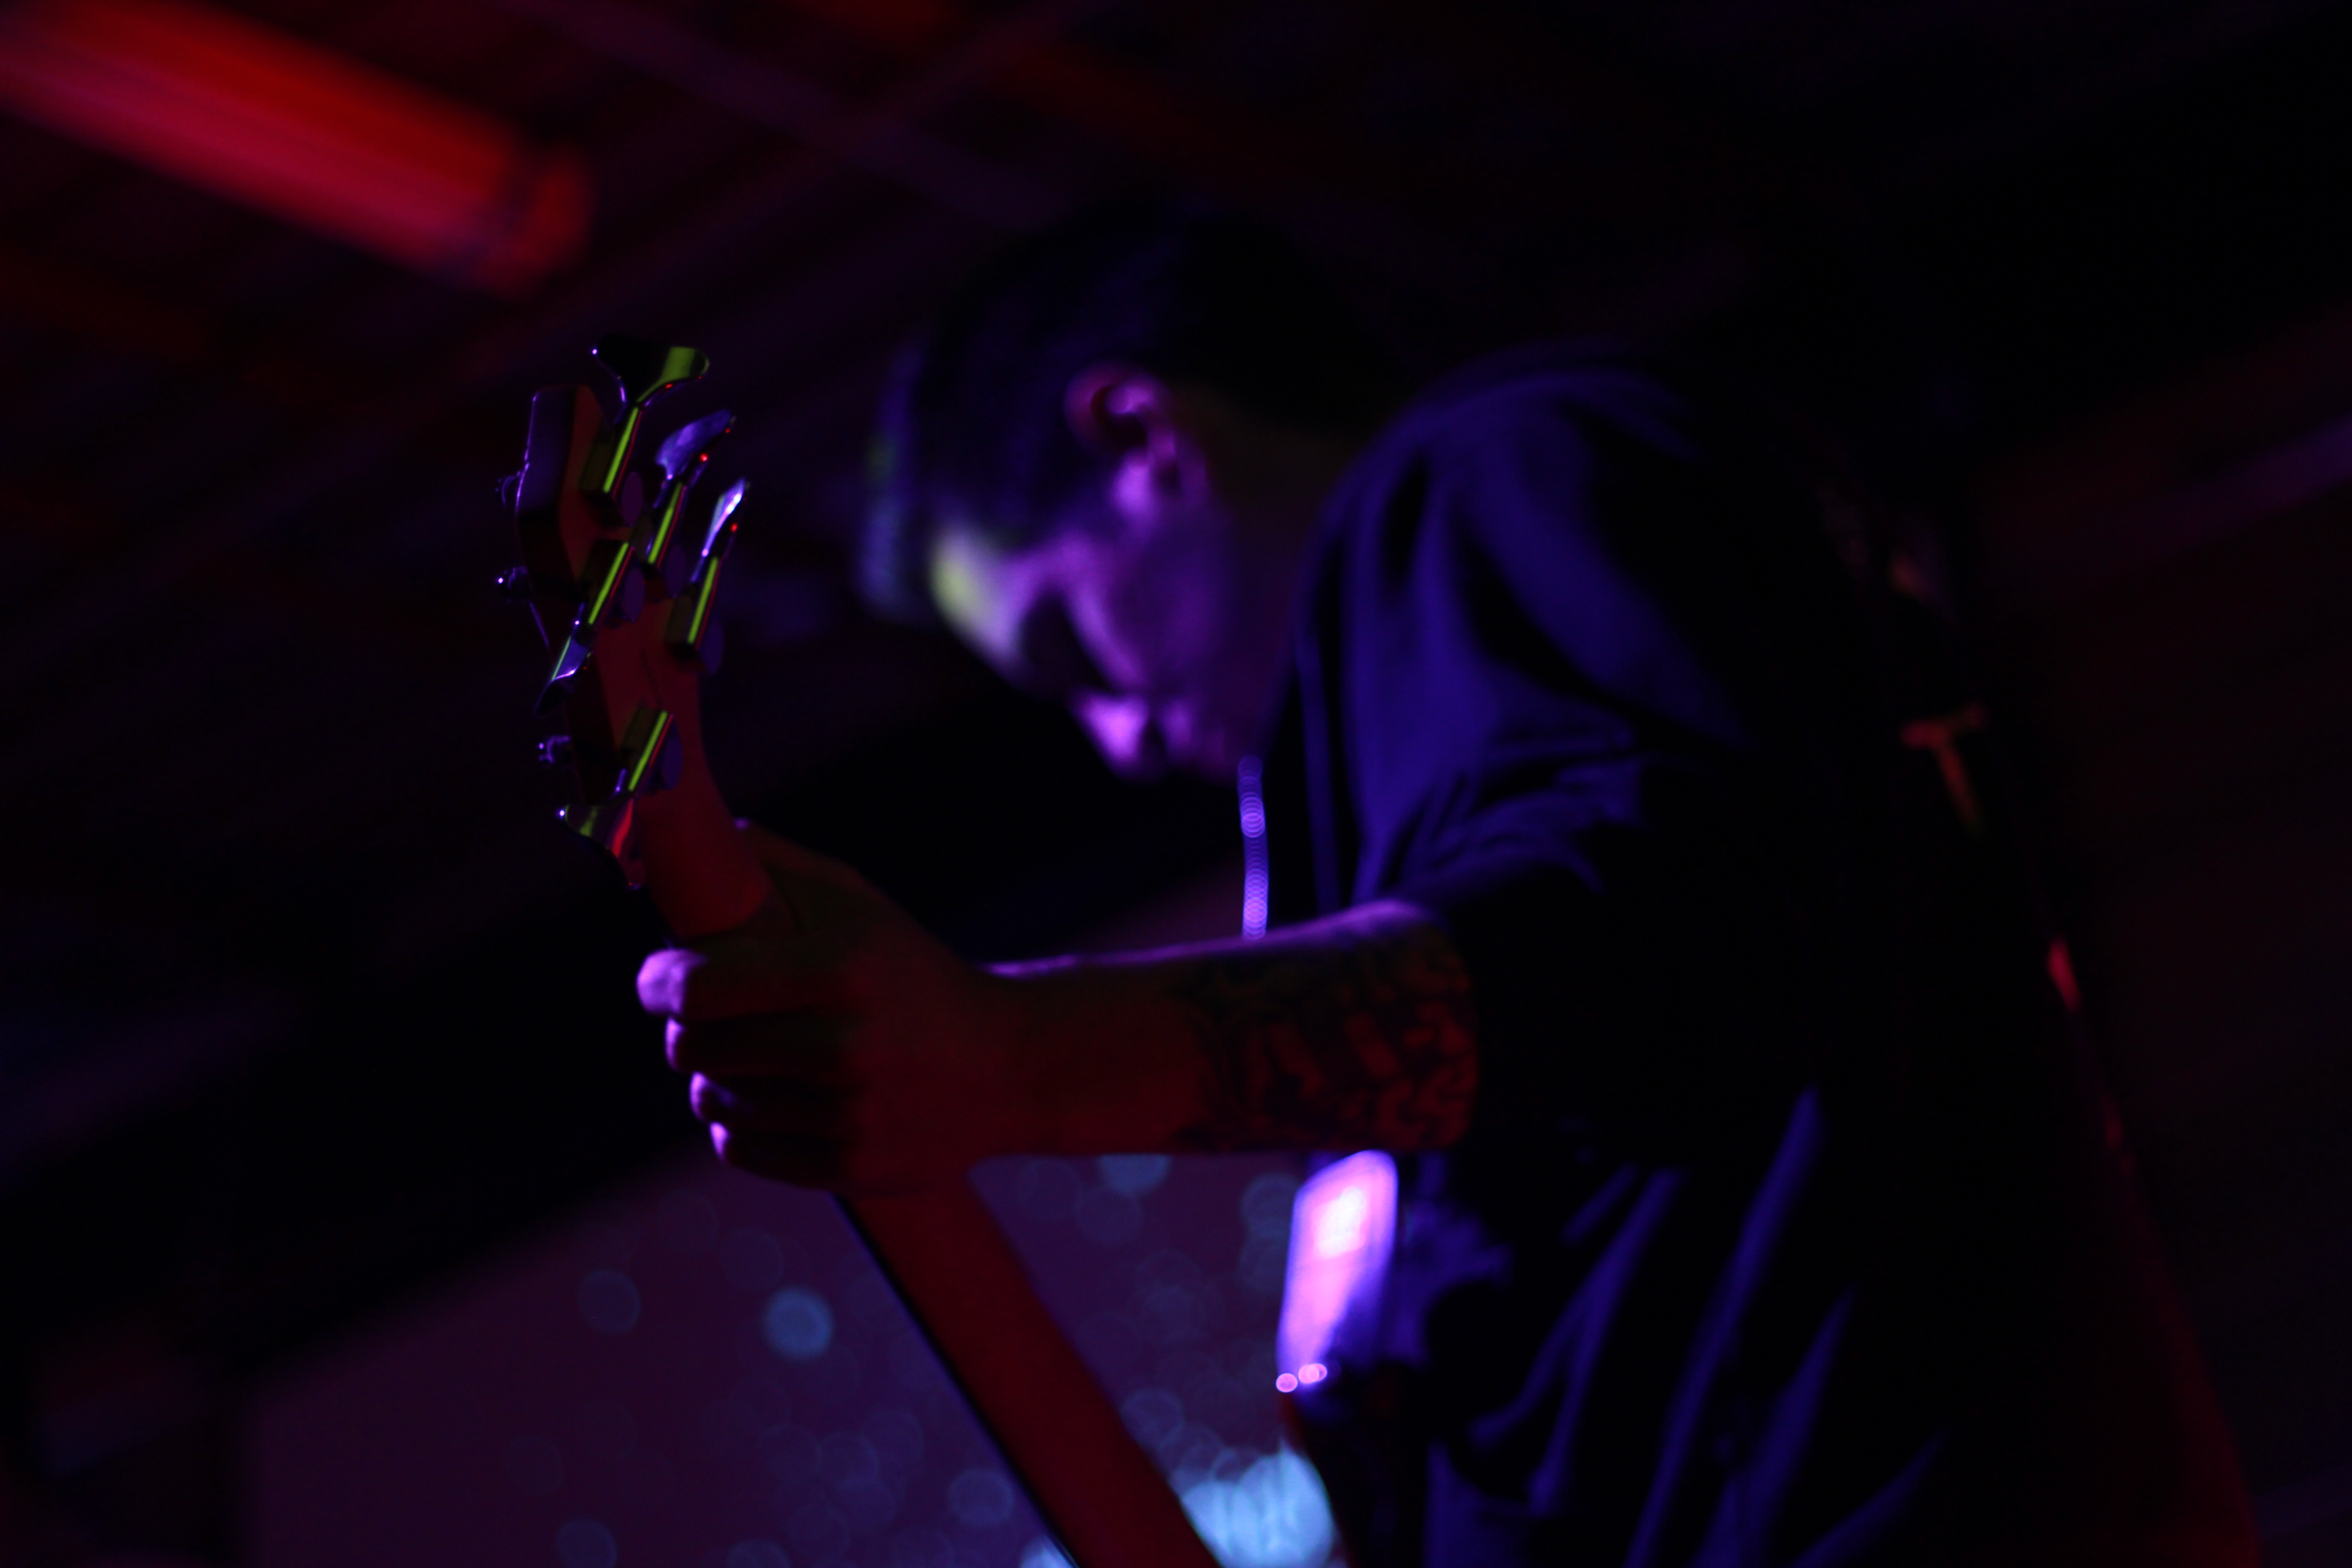
music, concert, darkness, performance art, stage, performance, singing, guitarist, entertainment, disco, nightclub, performing arts, rock concert